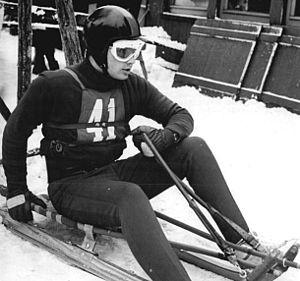
Les Jeux olympiques d'hiver de 1968, officiellement connus comme les Xᵉˢ Jeux olympiques d'hiver, ont lieu à Grenoble — et d'autres sites du département français de l’Isère — du 6 au 18 février 1968. La ville candidate, Grenoble, obtient les Jeux dès sa première tentative, en s'imposant face à Calgary, Lahti, Sapporo, Oslo et Lake Placid. Elle est la deuxième ville française à accueillir les Jeux olympiques d'hiver après Chamonix en 1924. L’ensemble des sites de compétition se situent dans le département de l'Isère, à Grenoble pour les épreuves de patinage artistique, de hockey sur glace et de patinage de vitesse, ainsi que dans les stations de sports d'hiver qui entourent la ville pour les autres épreuves.
Klaus Bonsack, né le 26 décembre 1941 à Waltershausen, est un ancien lugeur est-allemand. Il a pratiqué ce sport au plus haut niveau durant les années 1960 et 1970. Au cours de sa carrière, il a notamment remporté quatre médailles olympiques dont une en or en 1968 à Grenoble en double avec Thomas Köhler, ainsi que cinq médailles aux Championnats du monde dont un titre en 1967 à Hammarstrand en double avec Köhler.
L'histoire de Villard-de-Lans, principale ville du massif du Vercors septentrional et isérois, secteur également connu sous le vocable des « Quatre-Montagnes » ou du « Val de Lans » est liée à cette partie de la montagne.